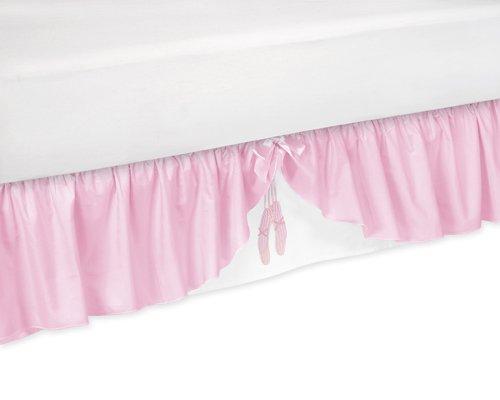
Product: Sweet Jojo Designs Ballet Dancer Ballerina Queen Kids Children's Bed Skirt
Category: Home & Kitchen | Bedding | Kids' Bedding | Bed Skirts
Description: This skirt coordinates with the full/queen Ballerina bedding set sold separately.
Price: $36.99
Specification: ProductDimensions:14x80x80inches|ItemWeight:1.74pounds|ShippingWeight:1.75pounds(Viewshippingratesandpolicies)|Department:baby-boys|Manufacturer:JojoDesigns,LLC|ASIN:B003A77J2C|Itemmodelnumber:B003A77J2C